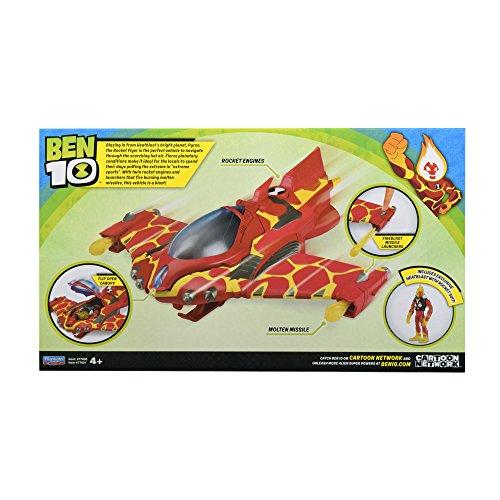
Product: BEN10 Heatblast Rocket Flyer Vehicle w/Figure
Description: Includes exclusive heat blast.
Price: $19.99
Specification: ProductDimensions:8.2x5.8x3.2inches|ItemWeight:10.6ounces|ShippingWeight:1.06pounds(Viewshippingratesandpolicies)|ASIN:B0792CZS3W|Itemmodelnumber:77401|Manufacturerrecommendedage:4-18years